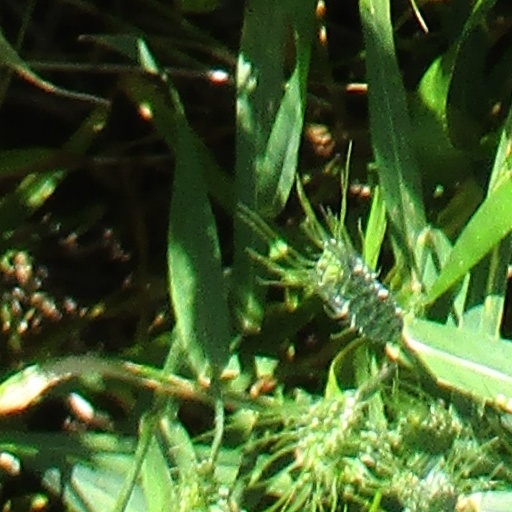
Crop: wheat